Forum Gdańsk

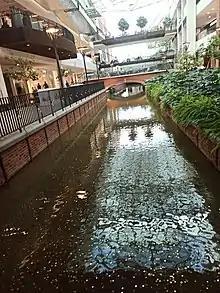
The Radunia Channel in Forum Gdańsk

Forum Gdańsk, often shortened to Forum is a Polish shopping mall located in Gdańsk and opened in 2018.